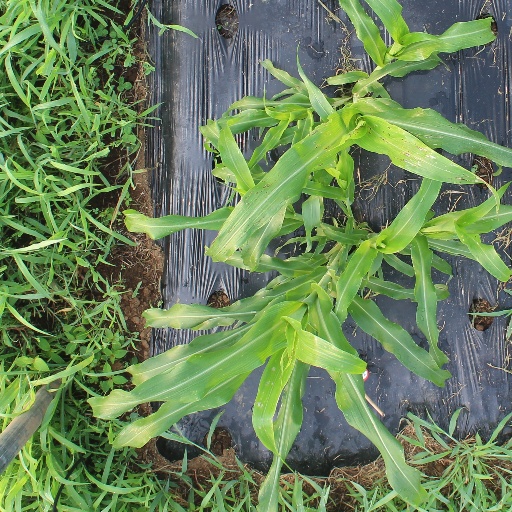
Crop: sorghum